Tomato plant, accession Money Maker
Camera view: bottom (45 deg); turntable rotation: 120 degrees
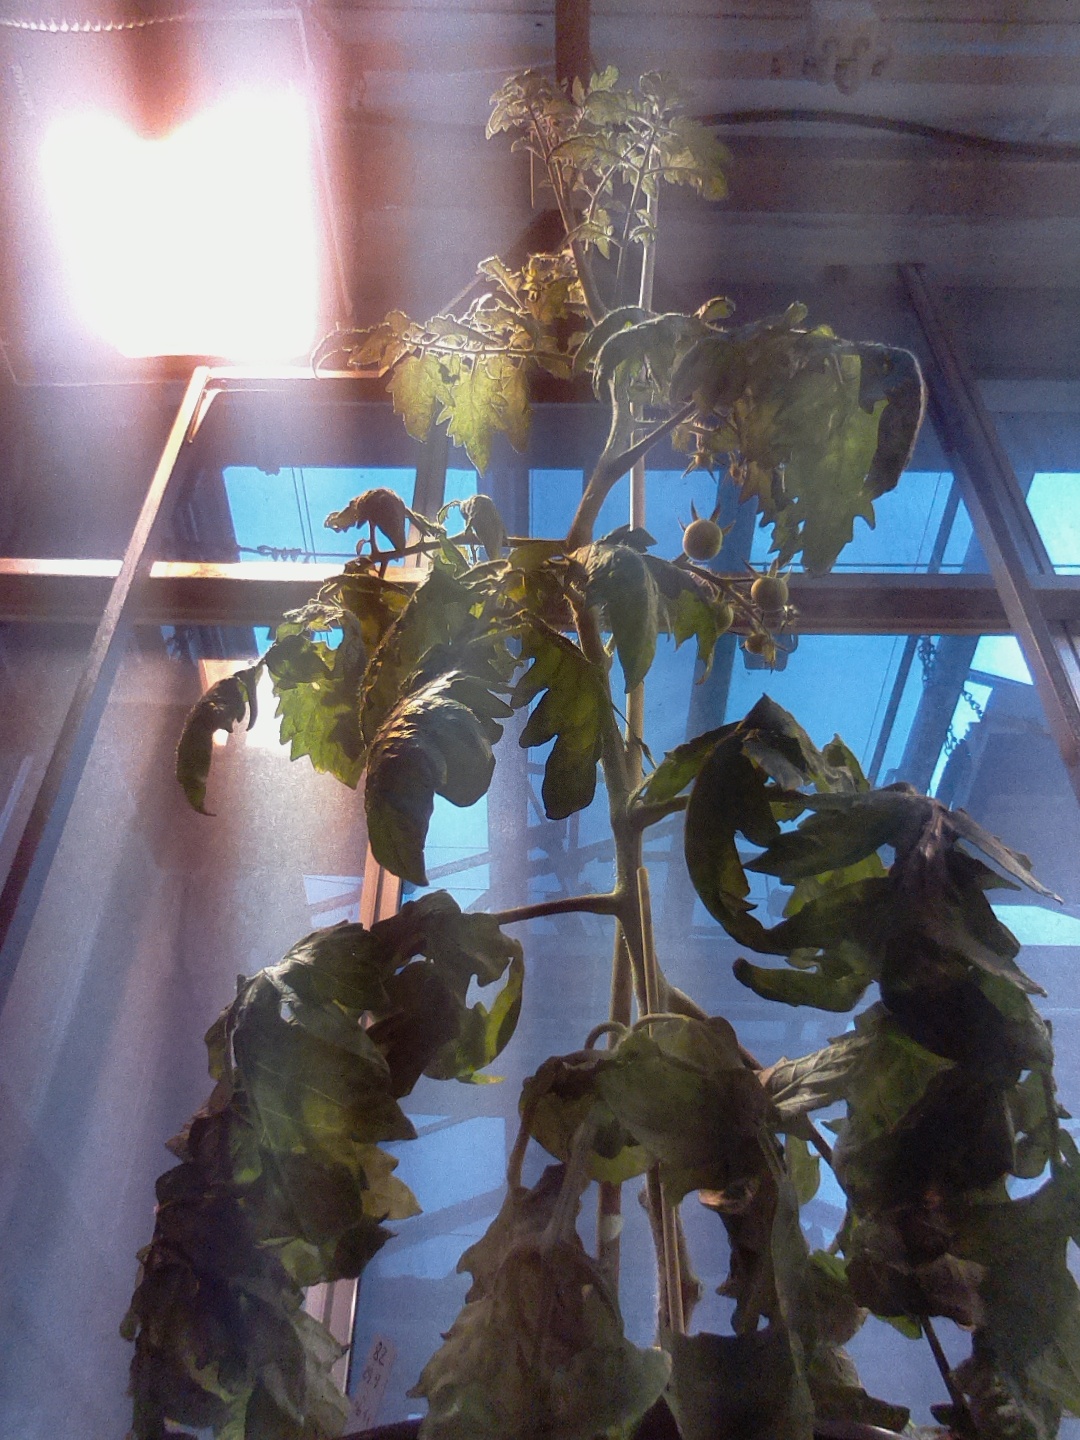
BBCH growth stage 72: 20%-30% of final fruit size